Out of danger species

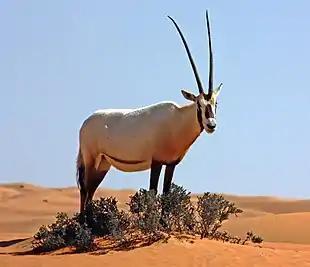
Arabian oryx ("Oryx leucoryx"), Dubai Desert Conservation Area, UAE

The Arabian oryx ("Oryx leucoryx") is a species of antelope native to the Arabian Peninsula and is locally referred to as Al Maha. Despite the last wild Oryx being shot in 1972, captive breeding and subsequent reintroduction efforts downlisted the species from endangered to vulnerable on the IUCN Red List, a three-category improvement. This reintroduction process was heavily supported by the local Harasis "bedu" people that established safe grazing areas for the reintroduced herds. The reintroduction process faced many challenges and setbacks due to poachers and an oil pipeline being built on Oman's Arabian Oryx Sanctuary in 2007. However, as of 2011, the peninsula hosted over 1,000 wild specimens, with another 7,000 living in captivity. The Arabian Oryx's shift from endangered to vulnerable in 2011 was the first time the IUCN had reclassified a species as vulnerable after it had been extinct in the wild.